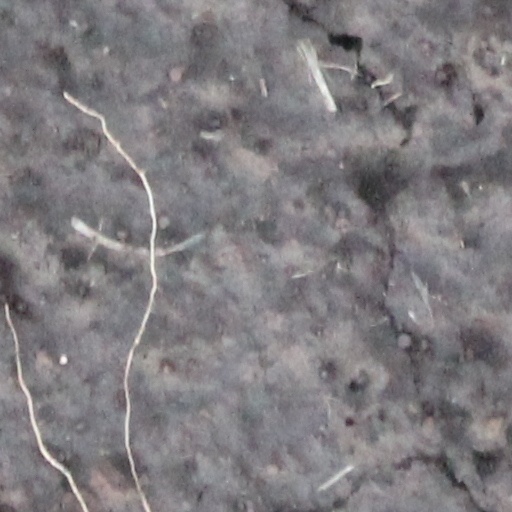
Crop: wheat